Bagel

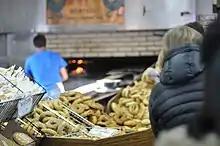
Saturday morning bagel queue at St-Viateur Bagel, Montreal, Quebec

At its most basic, traditional bagel dough contains wheat flour (without germ or bran), salt, water, and yeast leavening. Bread flour or other high gluten flours are preferred to create the firm, dense but spongy bagel shape and chewy texture. With a dough hydration of around 50–57%, bagel dough is among the stiffest bread doughs. Most bagel recipes call for the addition of a sweetener to the dough, often barley malt (syrup or crystals), honey, high fructose corn syrup, or sugar, with or without eggs, milk or butter. Leavening can be accomplished using a sourdough technique or a commercially produced yeast.